Phoenix Goodyear Airport

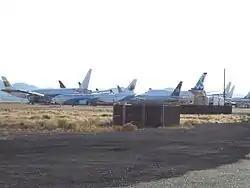
The Phoenix-Goodyear Airport "bone-yard" where planes no longer in use are kept

The airfield is home to several companies offering aircraft maintenance and commercial pilot training: